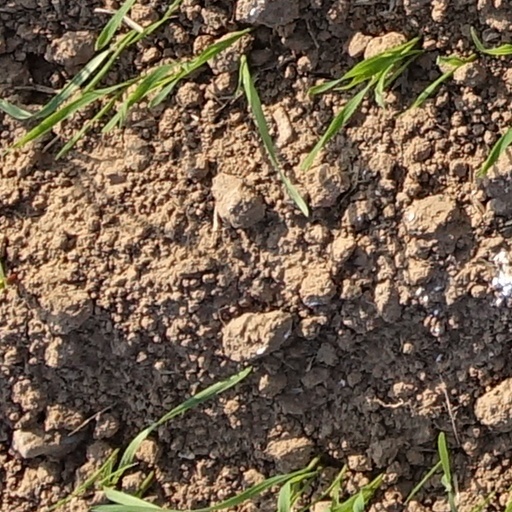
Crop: wheat